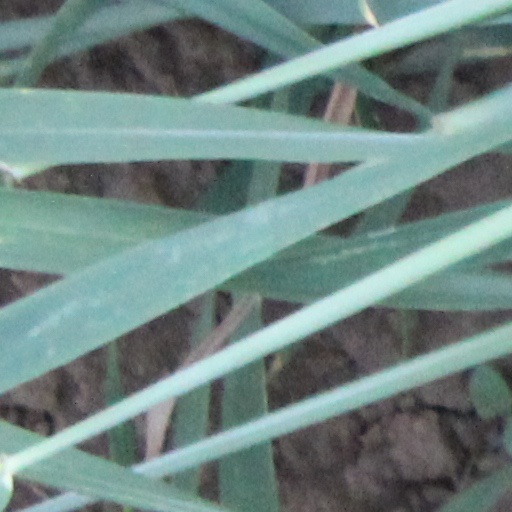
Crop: wheat